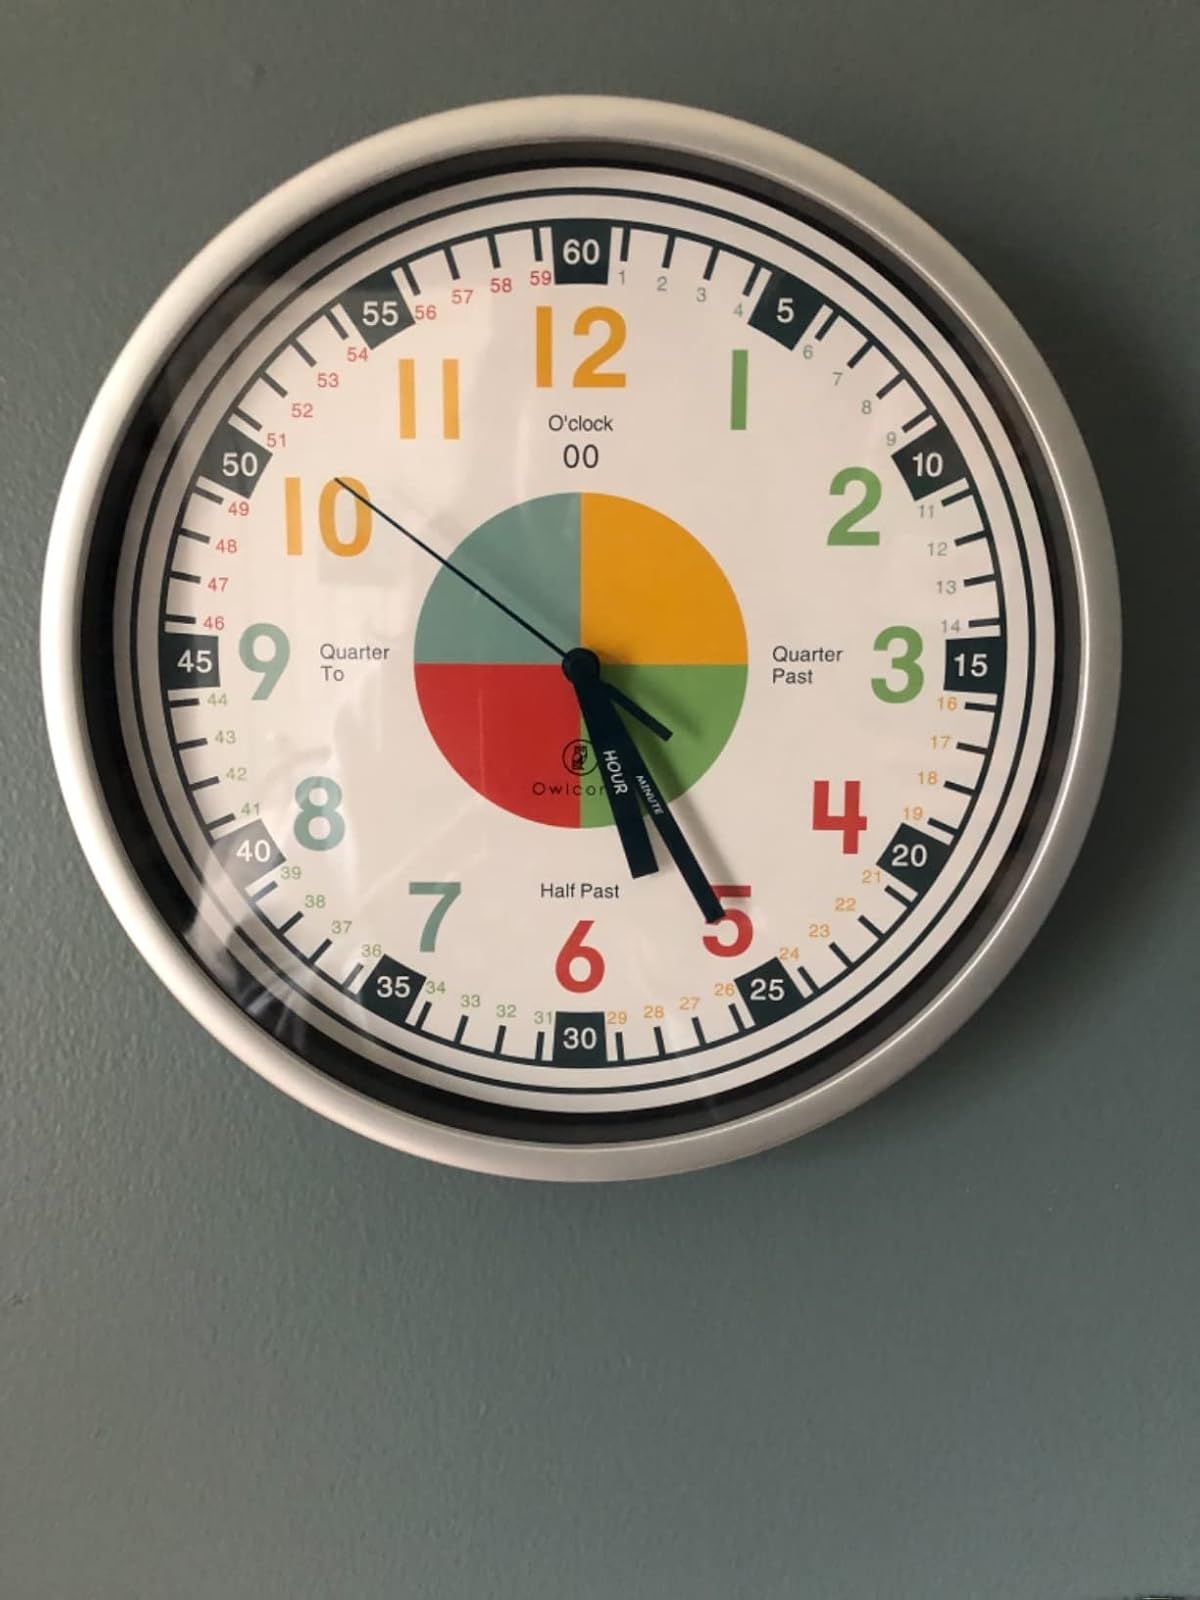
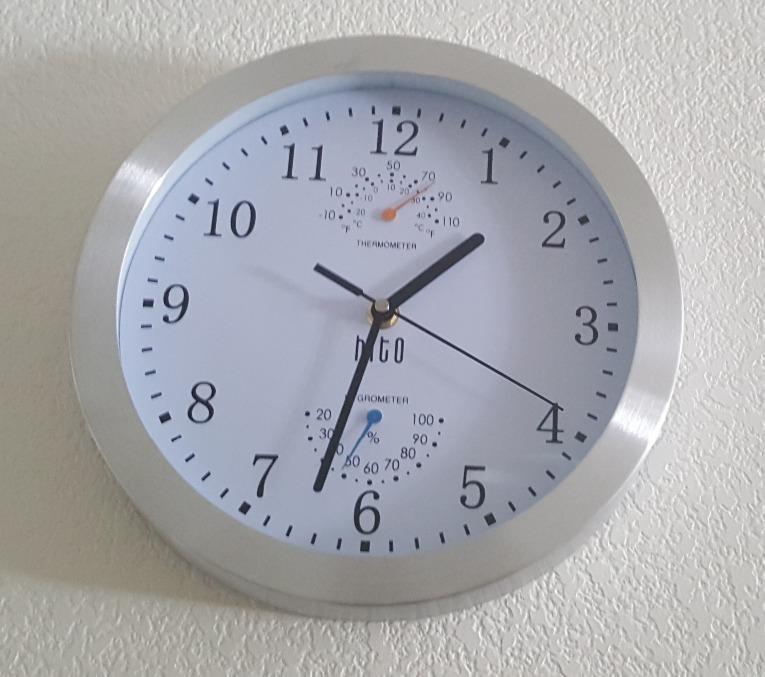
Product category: clock
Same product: no